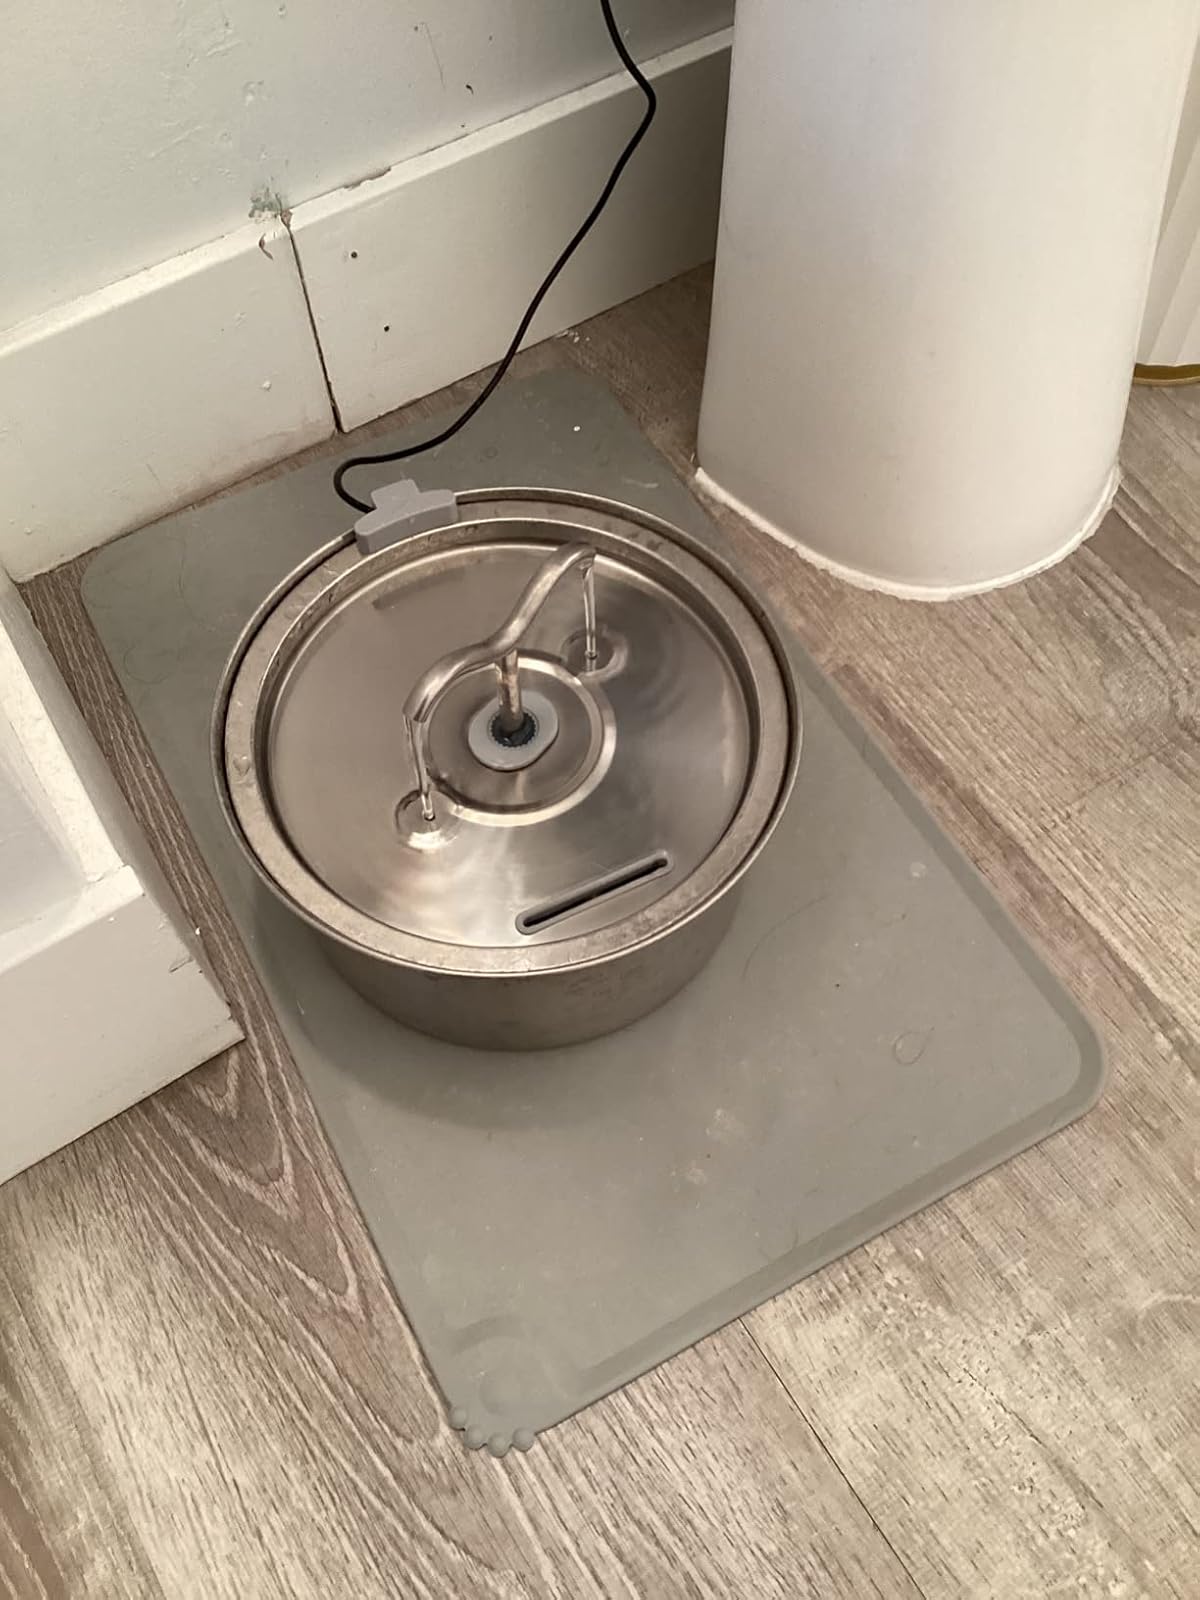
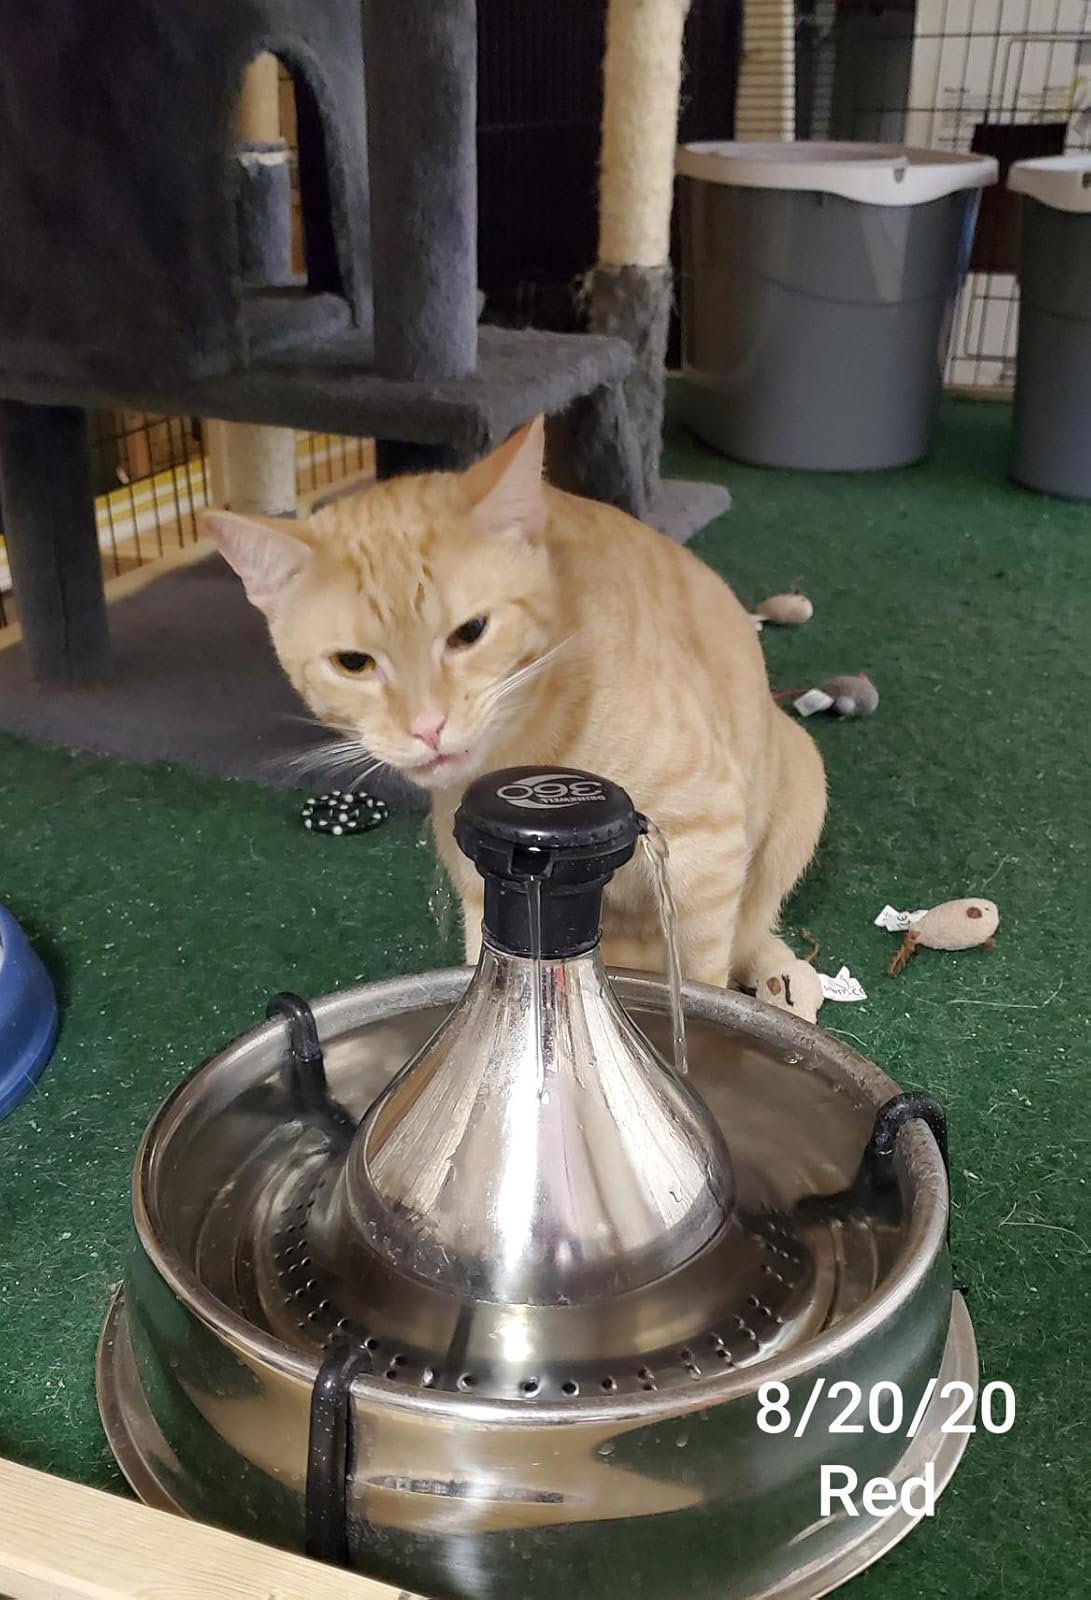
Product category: items_bowl
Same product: no